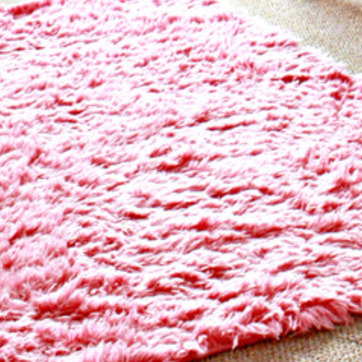
Material: carpet